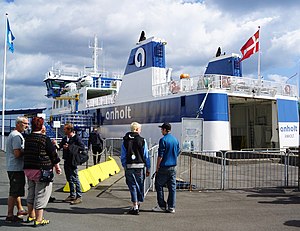
Anholt / Transport
Anholtfærgen i Grenaa Havn.
Anholtfærgen
Anholt ligger i Kattegat og har et areal på 22,37 km². Øen er 11 km lang og omkring 6 km bred på det bredeste stykke. Der er 138 faste beboere, hvoraf de fleste i Anholt By, inde i landet, hvor også skolen ligger, 3 km fra havnebebyggelsen.